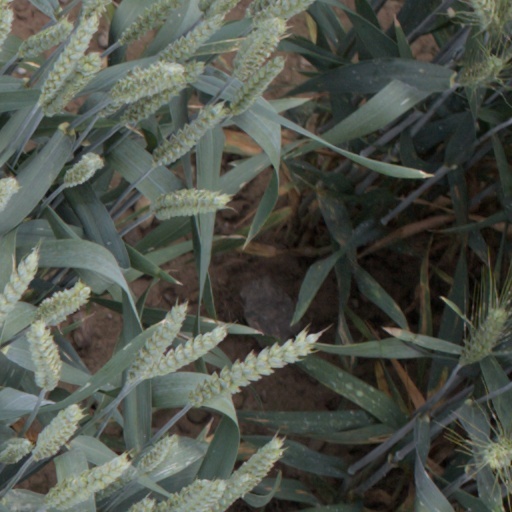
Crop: wheat